Eve

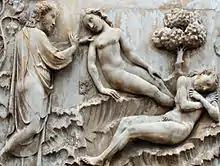
"Creation of Eve", marble relief by Lorenzo Maitani on the Orvieto Cathedral, Italy

In Genesis 1,26, God says: Let us make man in our image, after our likeness...(1,27) And God created man in His own image, in the image of God created He him; male (זכר) and female (נקבה) created He them.